Cormorant Lake (Manitoba)

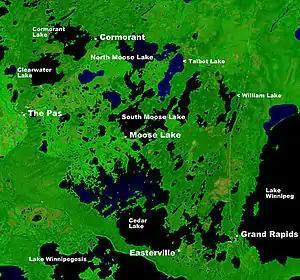
NASA image of Cormorant Lake northeast of The Pas

Cormorant Lake is a large lake in northern Manitoba, Canada. Administratively it is in Division 21, Northern Region of Manitoba, and it lies almost entirely within the Cormorant Provincial Forest. The lake is about wide and long, with a surface area of over . The village of Cormorant is on the east side of the lake, along Via Rail's Winnipeg–Churchill line. The Cormorant Lake Airport is between Cormorant and Dering. It is the former site of a now-closed military base. The lake can be reached by road on Provincial Road 287 from just north of The Pas.